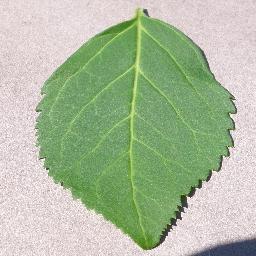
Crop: cherry
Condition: (including_sour)_healthy